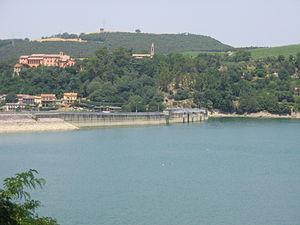
Le lac de Corbara est un lac artificiel du centre de l'Italie. Situé dans la province de Terni en Ombrie aux confins de l'Ombrie et le Latium. Sa superficie est variable.